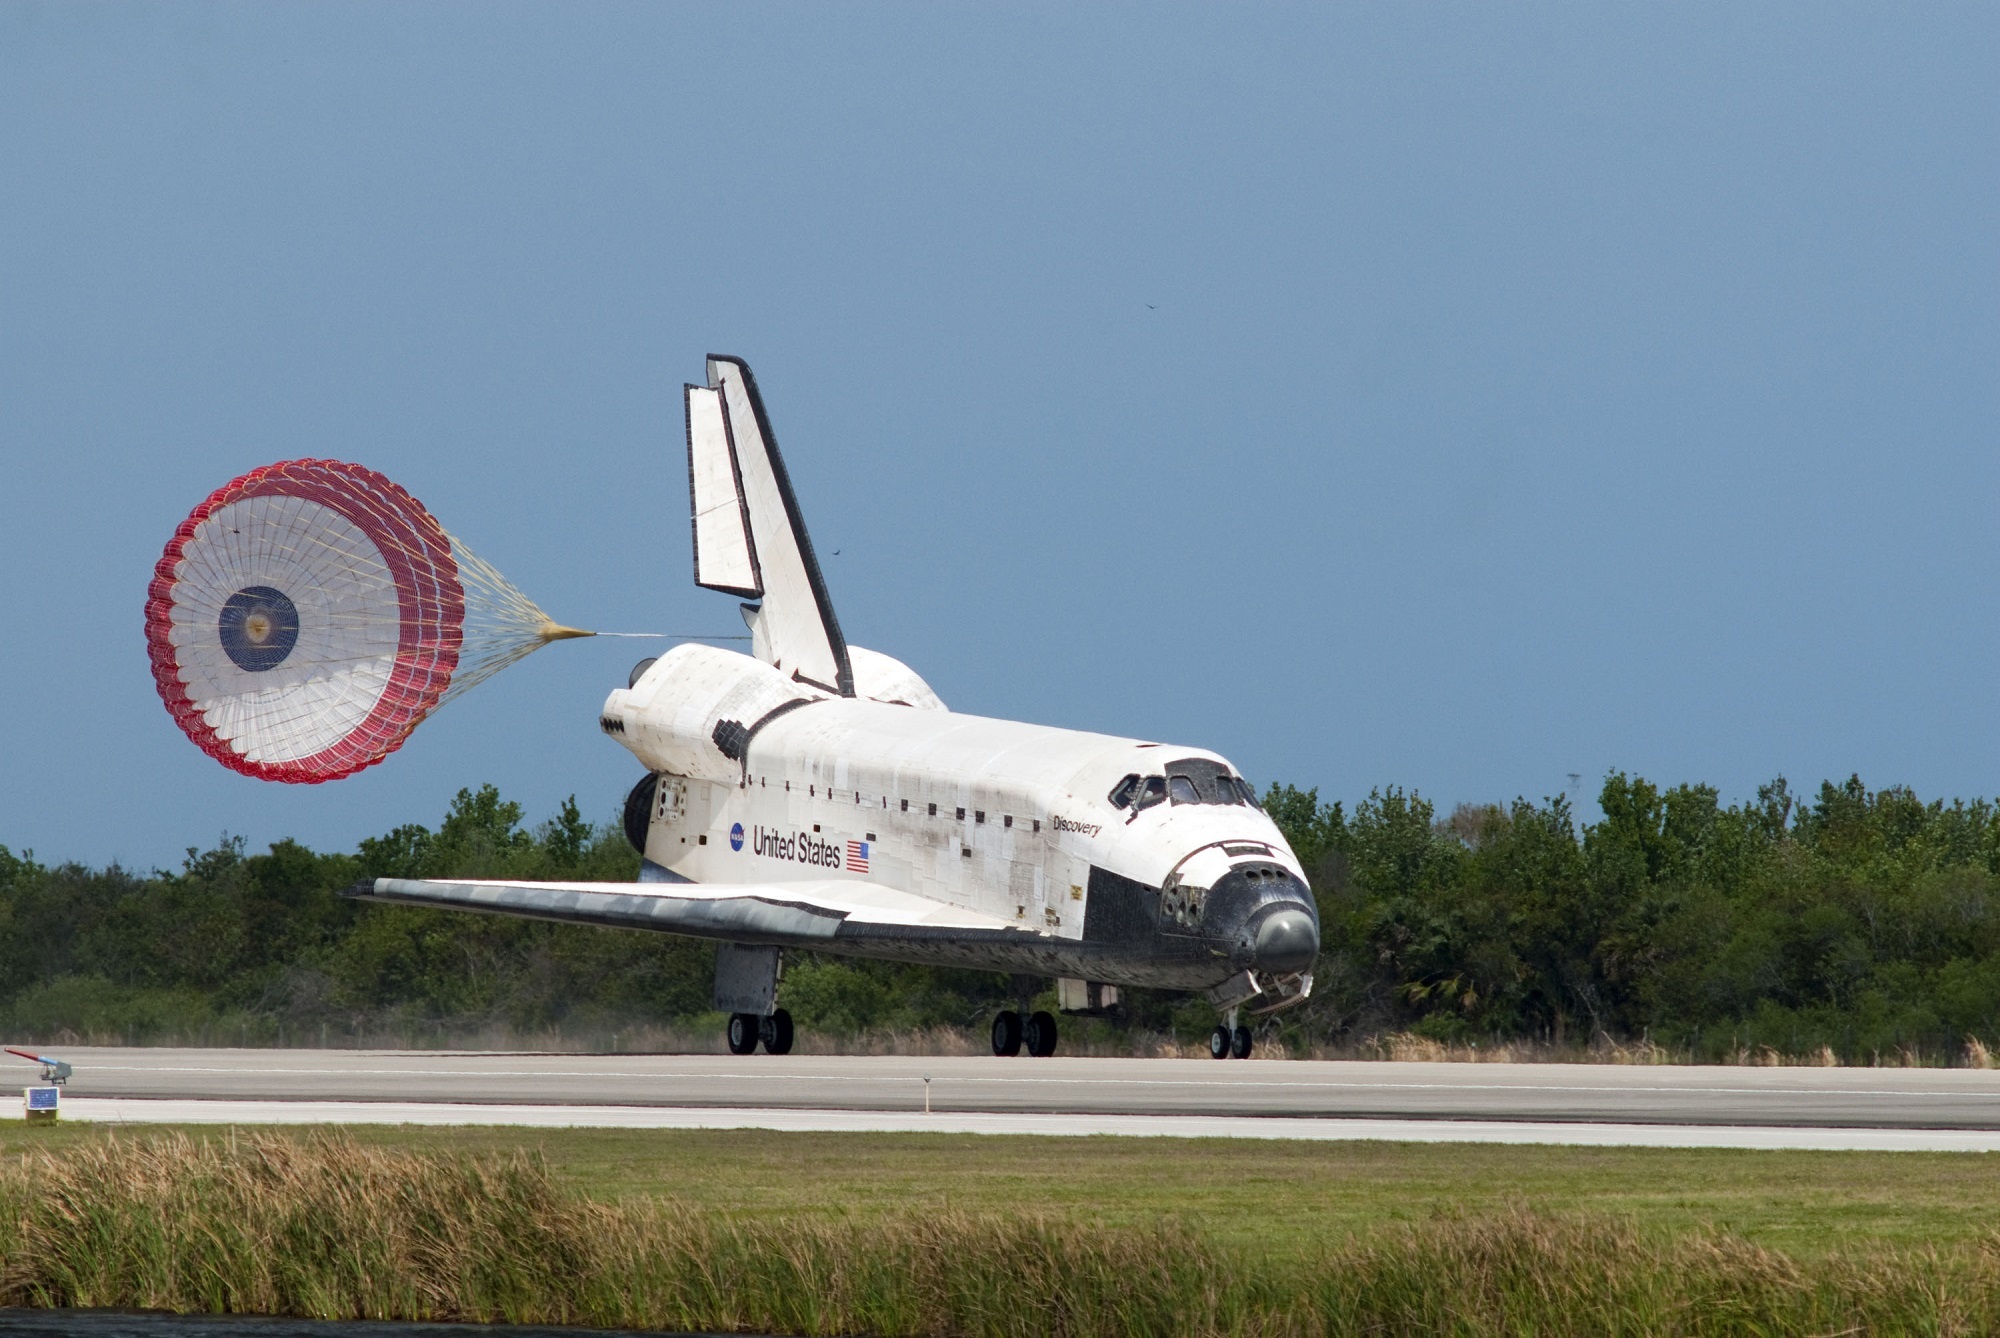
cosmos, airplane, aircraft, transportation, vehicle, airline, aviation, flight, space, mission, arrival, airliner, runway, discovery, landing, spaceship, approach, takeoff, astronauts, space shuttle, air force, jet aircraft, drag chute, atmosphere of earth, narrow body aircraft, aircraft engine